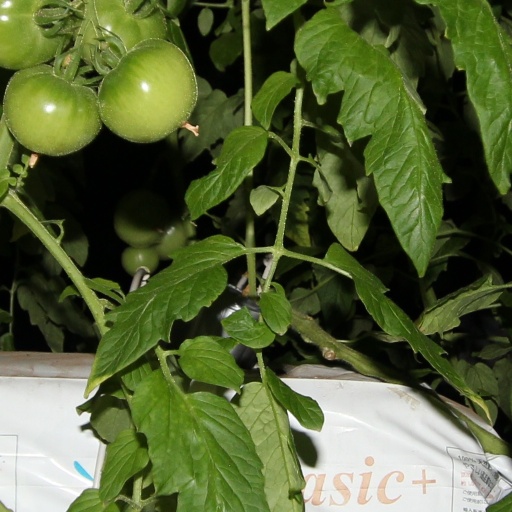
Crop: tomato